Answer in natural language. Consider the 3D positions of the objects in the scene and not just the 2D positions in the image. Is the centerpoint of  scenic landscape wall decor photo (marked B) at a higher height than sleek black flatscreen smart tv (marked C)? Choose between the following options: yes or no
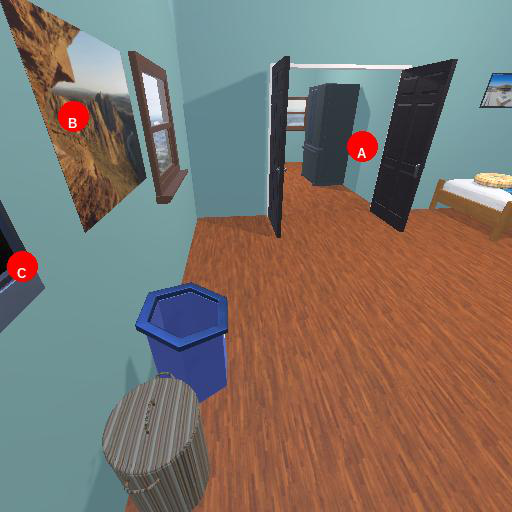
<answer>no</answer>